Audi R8 (Type 42)

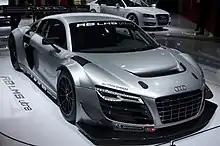
The R8 LMS ultra

Unveiled at the 2011 24 Hours of Le Mans, the R8 GT Spyder is the convertible version of the R8 GT. Limited to 333 units worldwide, the R8 GT Spyder combines the aggressiveness of the R8 GT with an open top driving experience. Aside from the roof, the only performance related change is the change in weight which has increased to (dry weight). The engine frame is made of ultra-light magnesium; the soft top cover and the large side panels at the rear are made of carbon fibre reinforced polymer (CFRP). CFRP is also used for the modified front spoiler, the fixed rear spoiler and the new rear bumper; even the seats used are made of carbon fibre which result in a weight saving of alone. Together, these components provide a weight saving of over the standard V10 Spyder. Visual changes include add-on parts in contrasting titanium gray, a front splitter with a dual lip, flics at the sides of the front bumper, red GT badges, round exhaust tailpipes, an enlarged rear diffuser and tinted LED tail lights in a clear-glass design. A CFRP windshield frame is also available as an option. US model went on sale as a 2012 Model Year car, with delivery beginning in February 2012. Only 50 units were available for sale in the US.